Pont de la Tosca

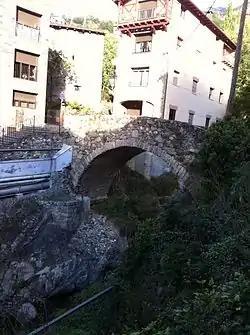
Pont de la Tosca

Pont de la Tosca is a bridge located in Escaldes-Engordany Parish, Andorra. It is a heritage property registered in the Cultural Heritage of Andorra. It was built in 1820.